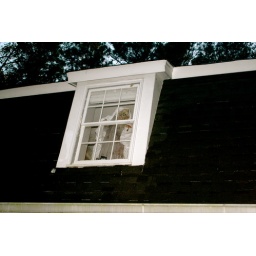
Dead lady in my office window